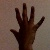
The image shows a hand gesture representing the number 5 in Indian Sign Language.